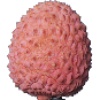
Label: Lychee 1